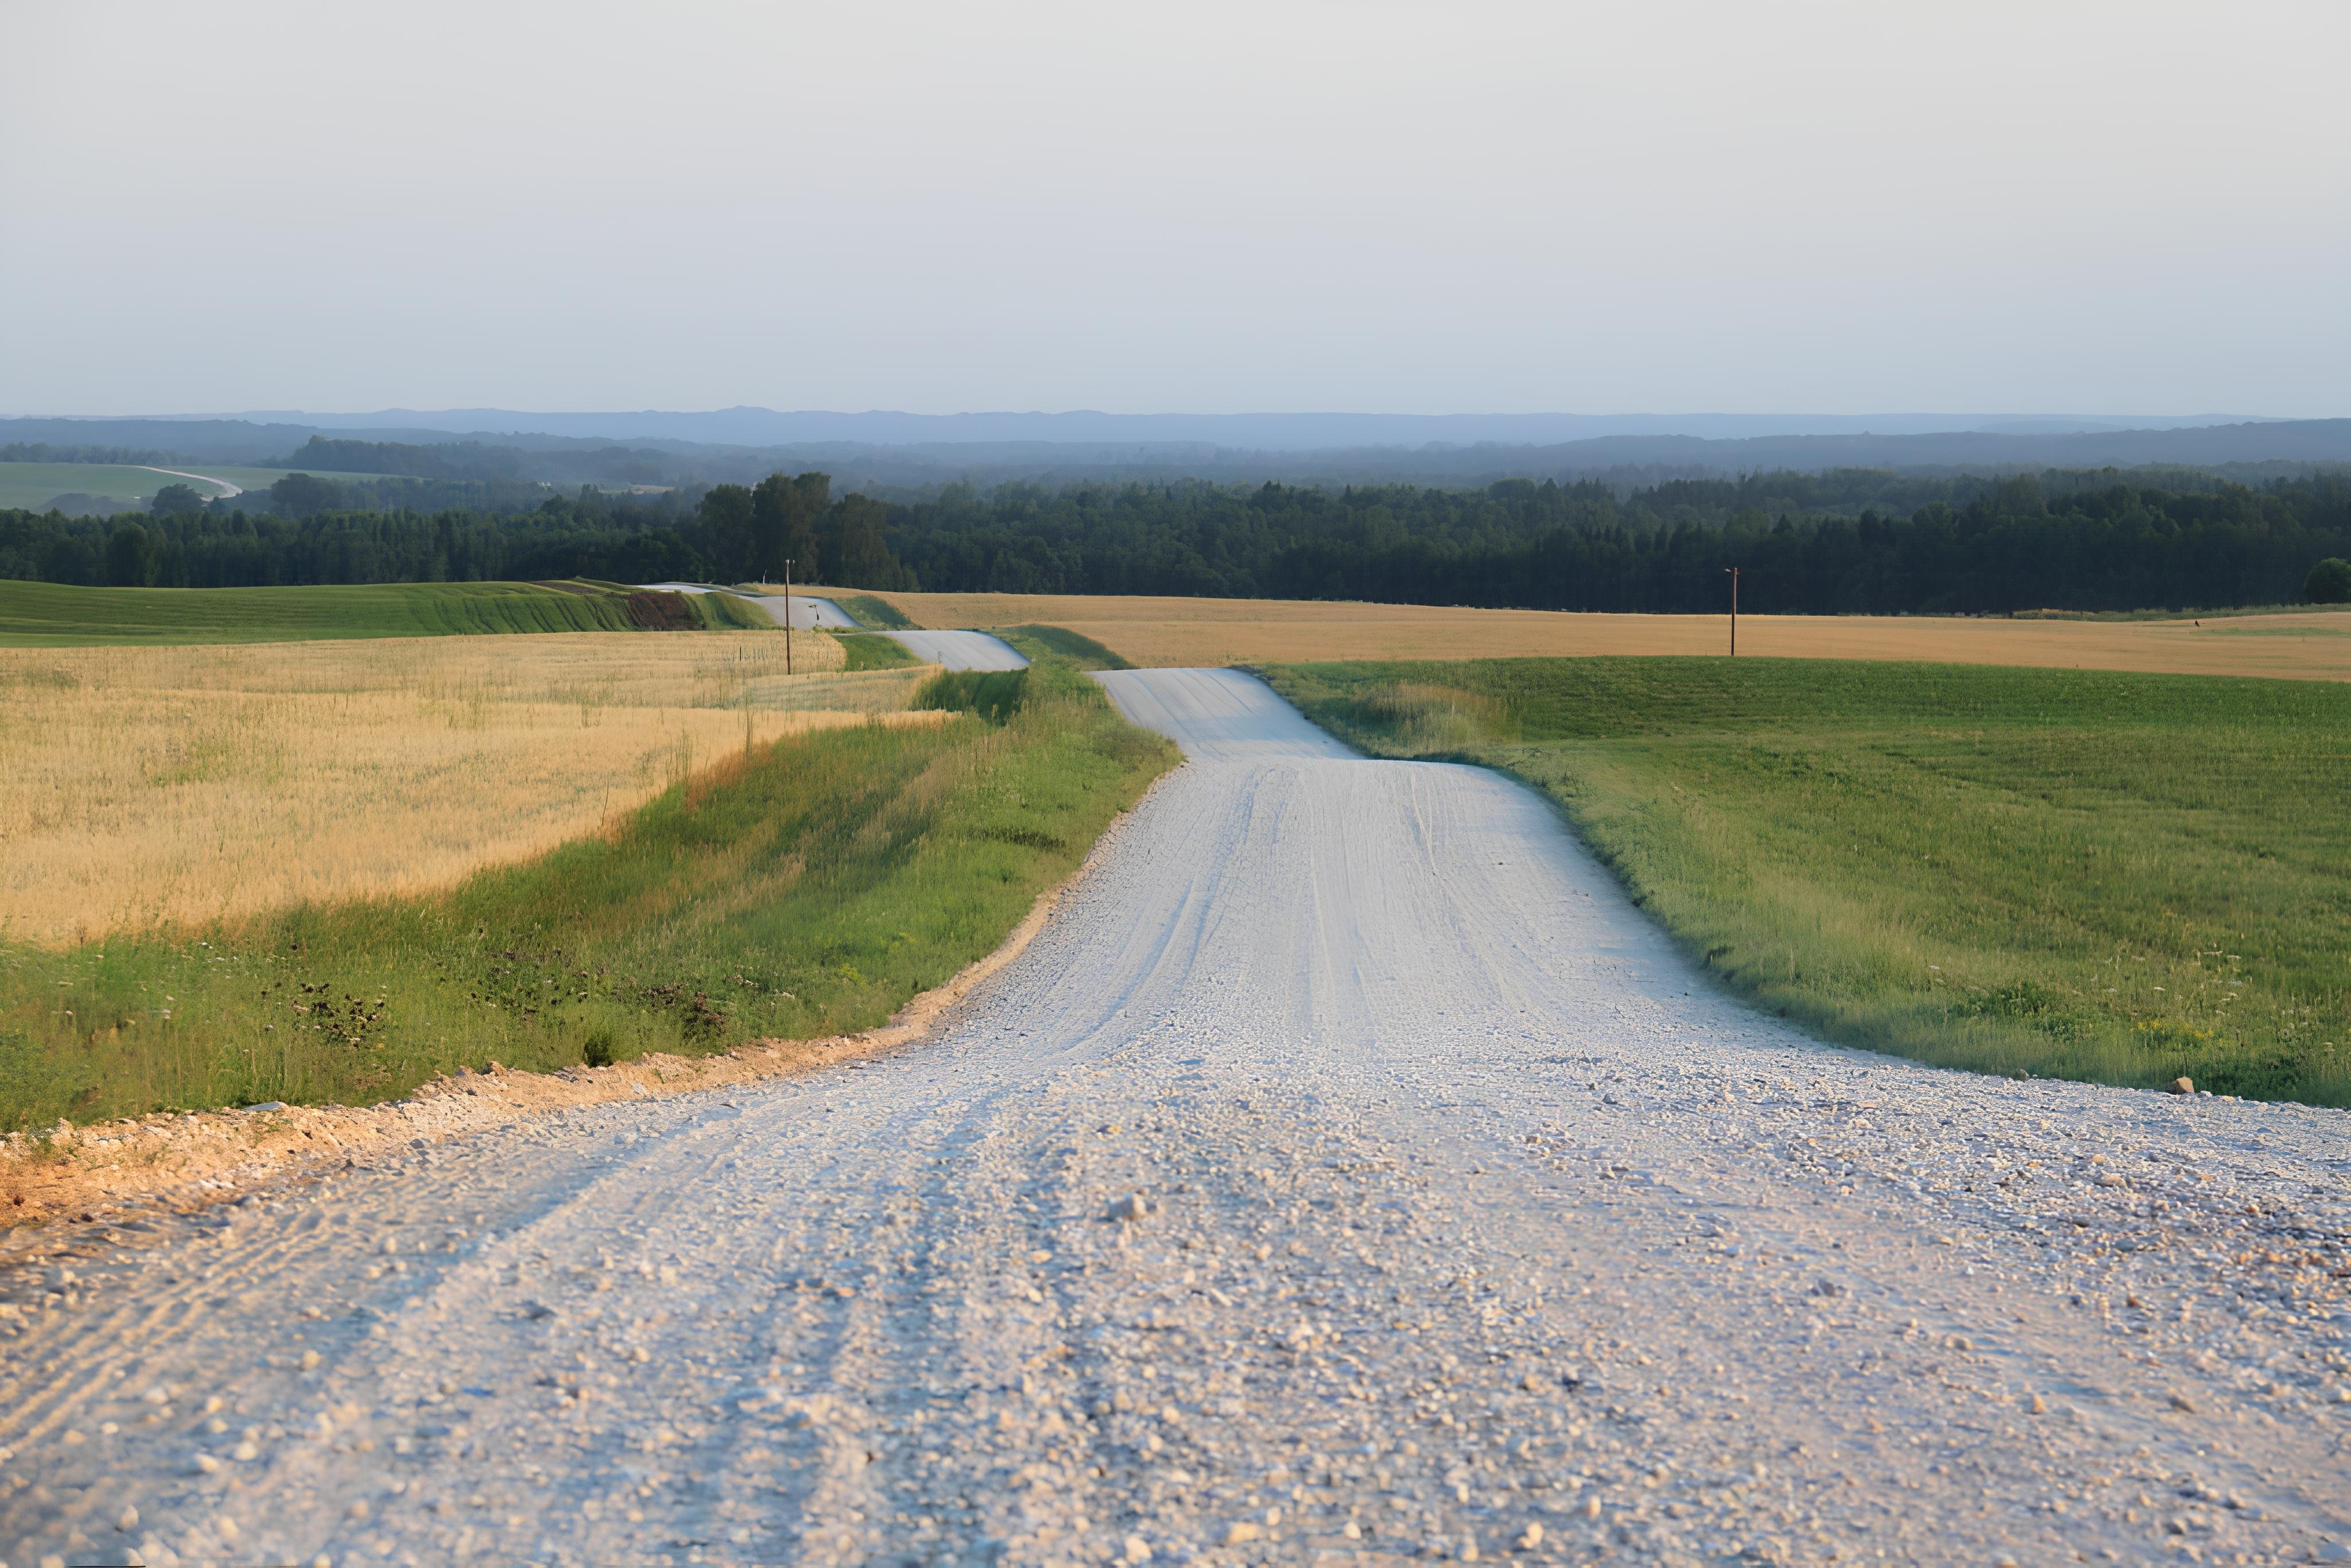
road, outdoors, offroad, sky, plant, natural landscape, road surface, asphalt, tree, thoroughfare, landscape, agriculture, grass, plain, grassland, horizon, prairie, hill, dirt road, soil, field, pasture, tar, steppe, trail, slope, sand, path, lane, shadow, crop, rectangle, highway, shrubland, subshrub, chaparral, gravel, farm, reservoir